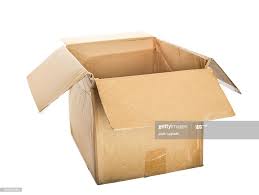
Waste category: cardboard